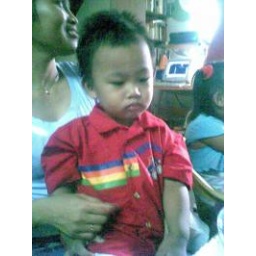
the birthday boy in red